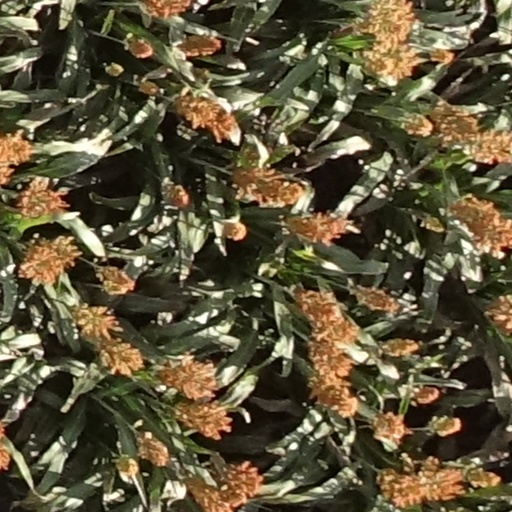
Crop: sorghum